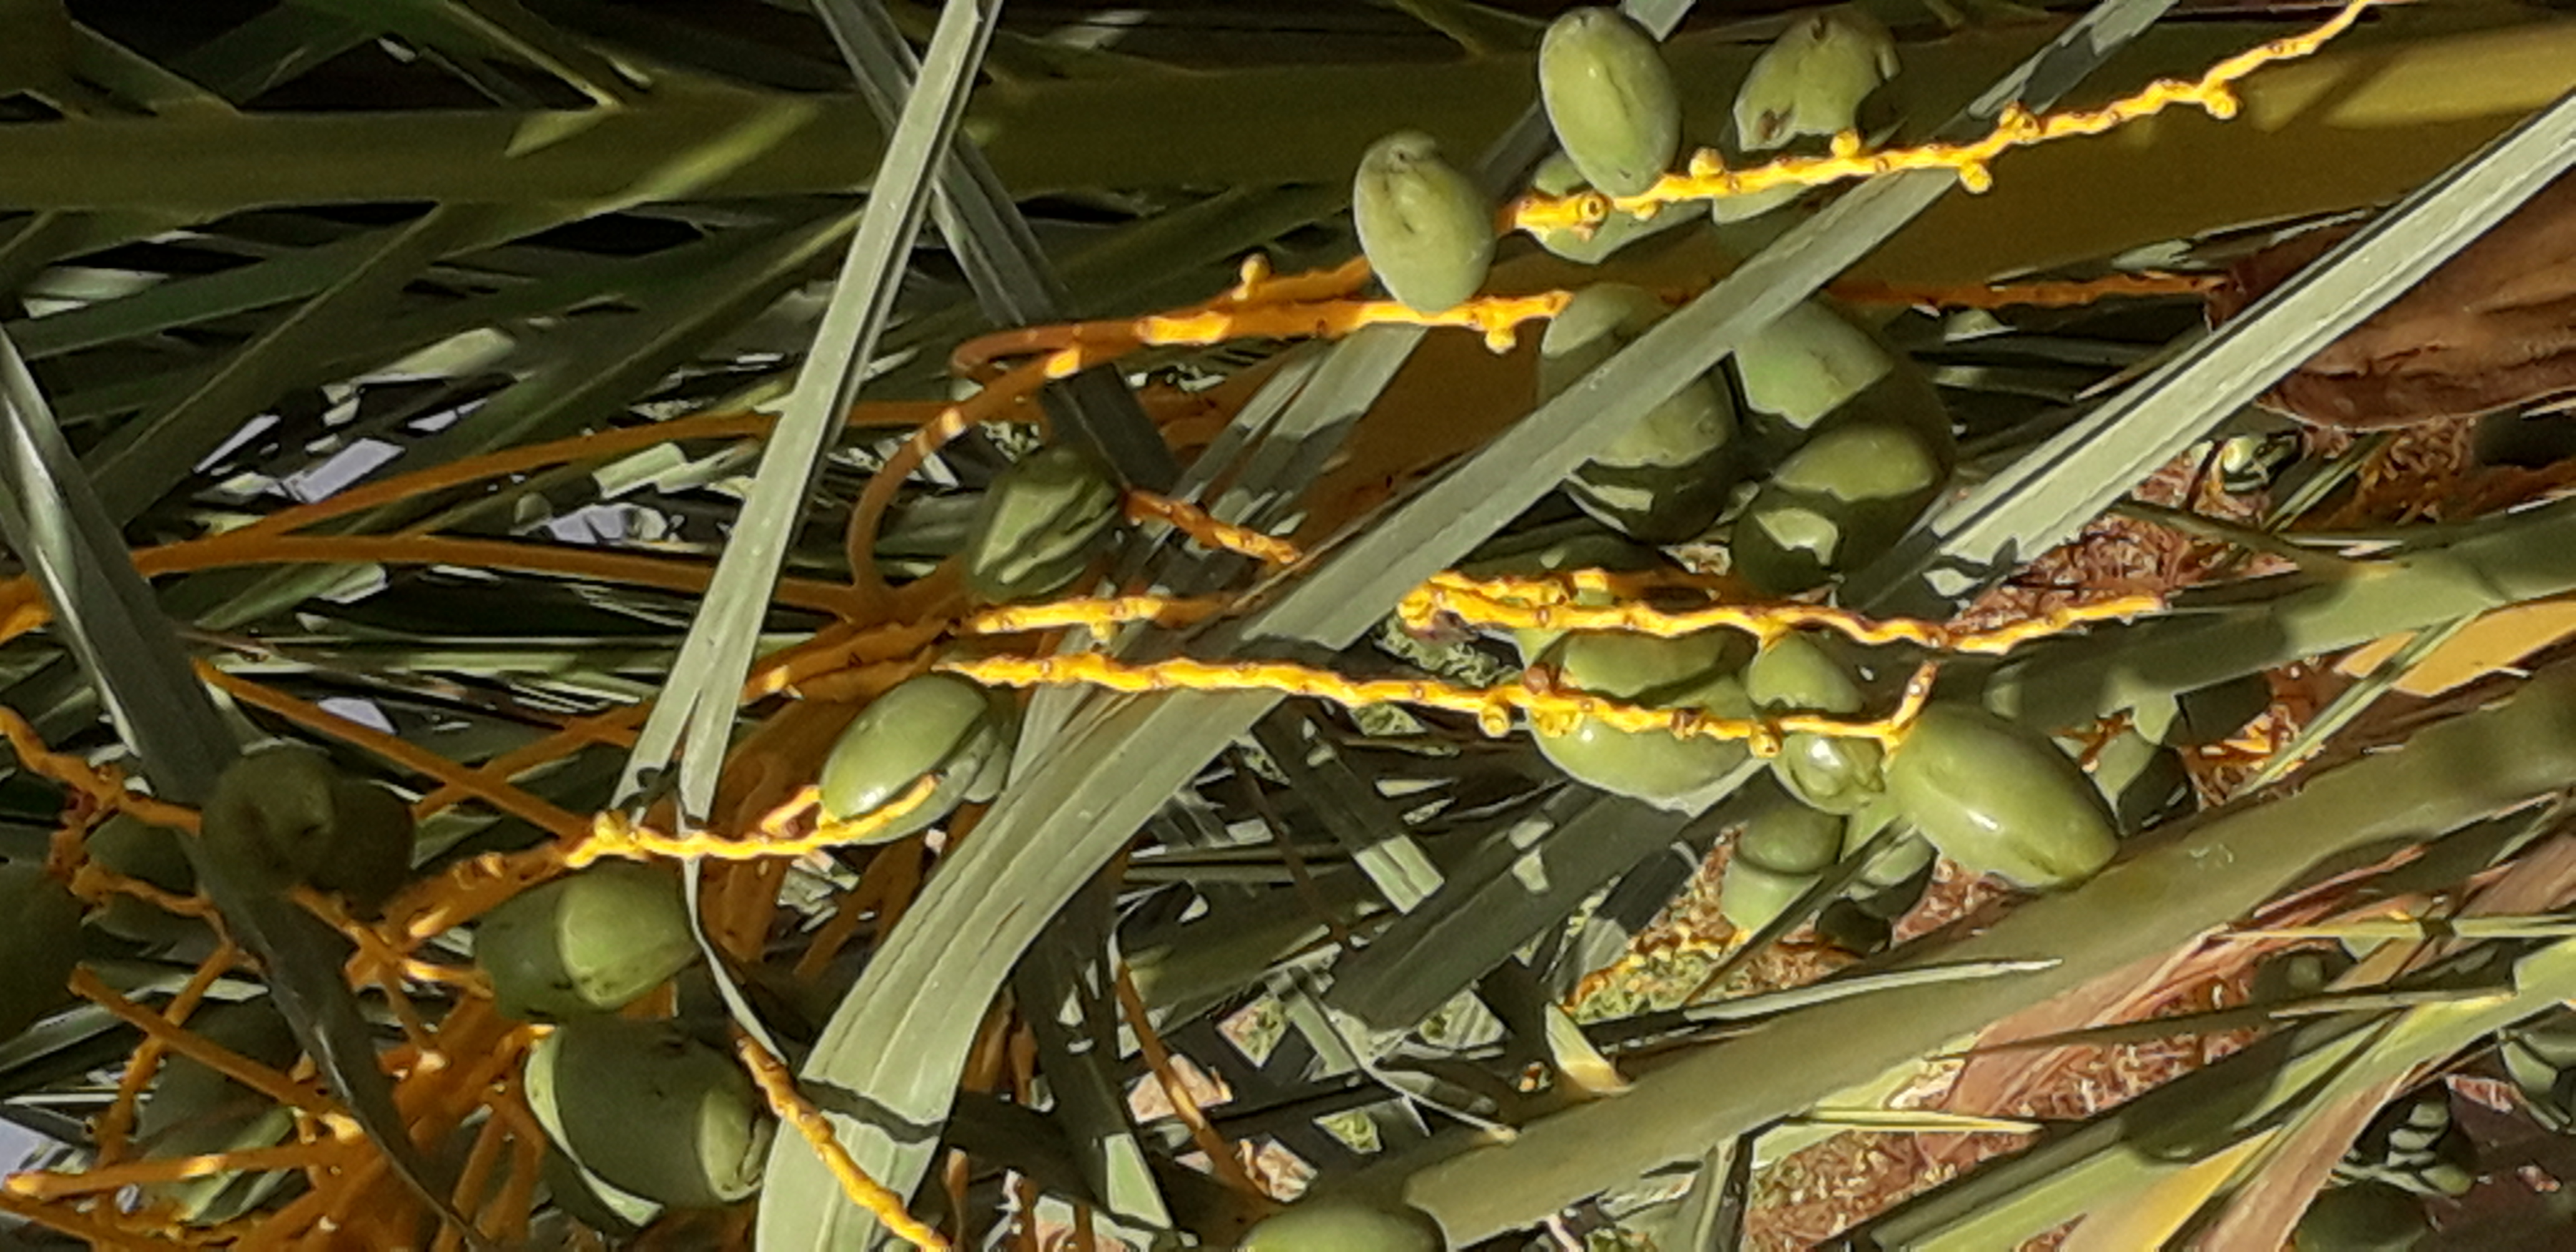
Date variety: Boumajhoul